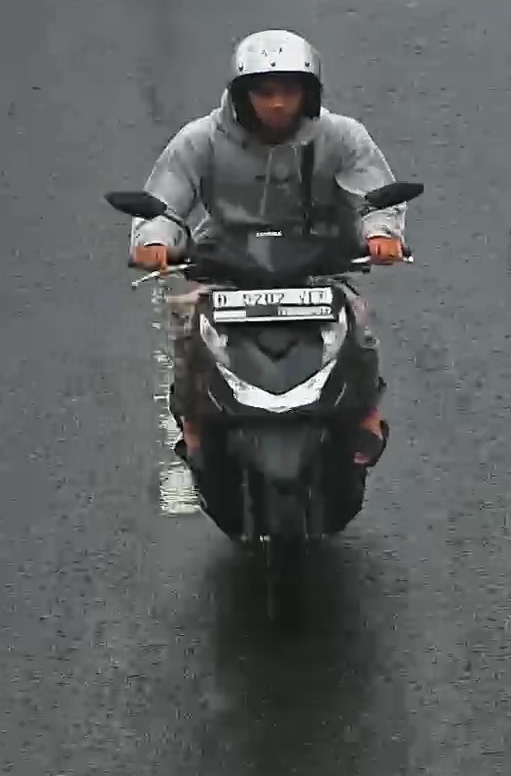
person-with-helmet: 1
person-without-helmet: 0